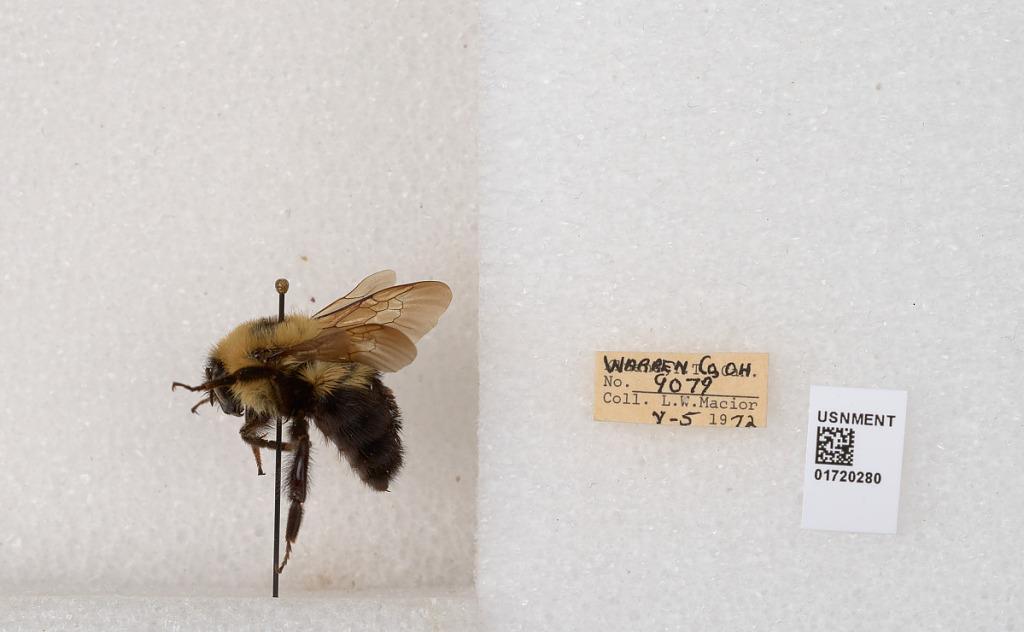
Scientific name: Bombus bimaculatus Cresson
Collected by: L. Macior
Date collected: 1972-5-5
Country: United States
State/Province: Ohio
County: Warren
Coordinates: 39.4276, -84.1668